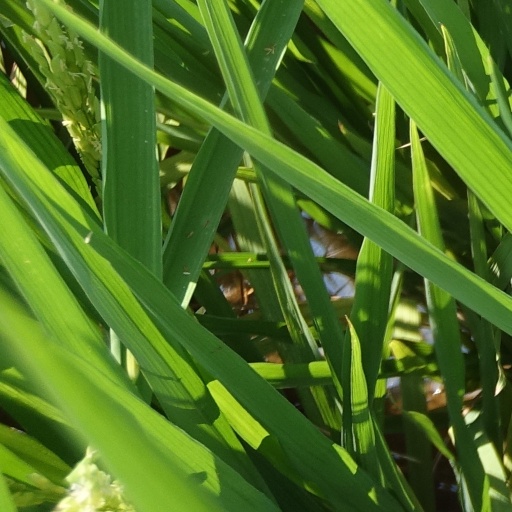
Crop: rice